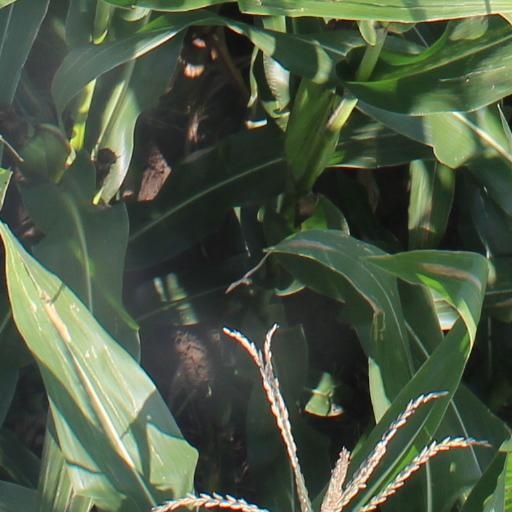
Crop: maize; corn